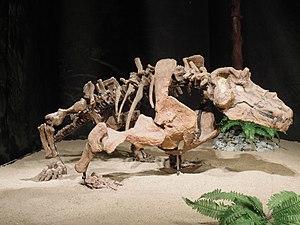
Estemmenosuchus, dont le nom signifie « crocodile à couronne », est un genre éteint de synapsides herbivores de l'ordre des thérapsides et du sous-ordre des dinocéphales. Il appartient à la famille des Estemmenosuchidae. Il vécut au milieu du Permien, il y a environ 267 millions d'années, et ses restes furent retrouvés en 1960 à côté d'Otchior, en Russie.